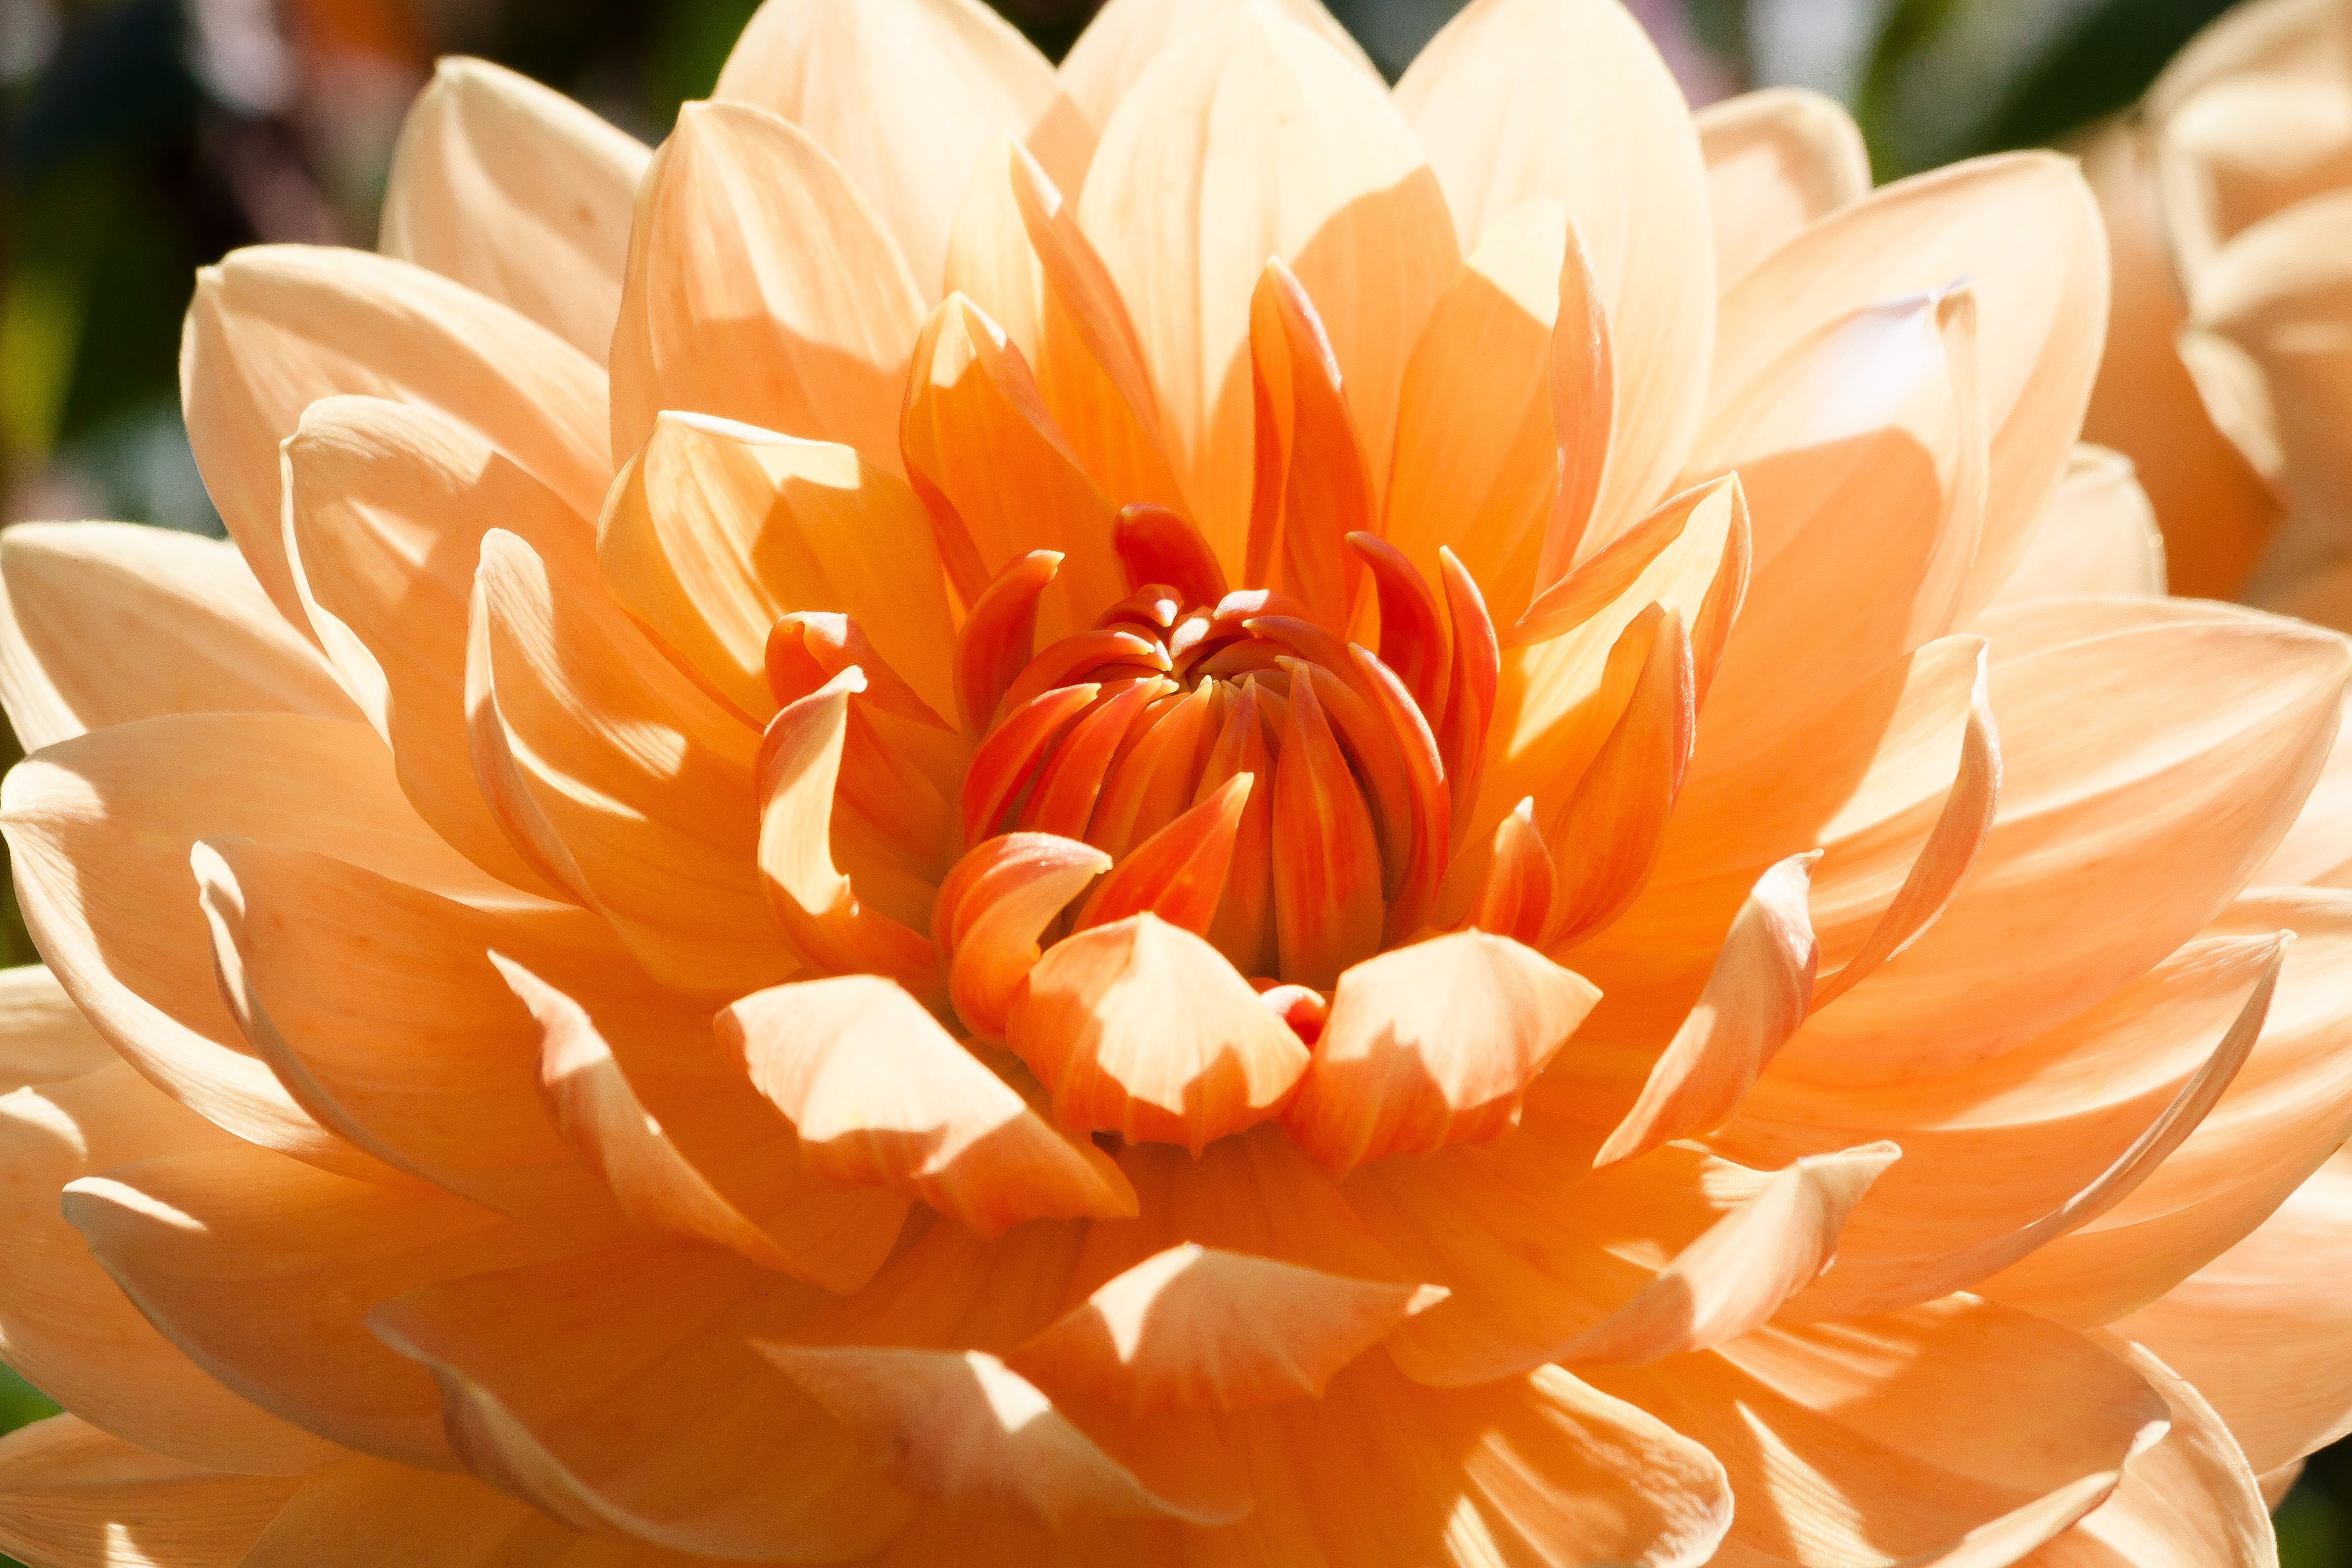
blossom, plant, flower, petal, bloom, orange, yellow, flora, dahlia, geothermal, salmon, dahlias, flower garden, composites, macro photography, flowering plant, ornamental flower, daisy family, land plant